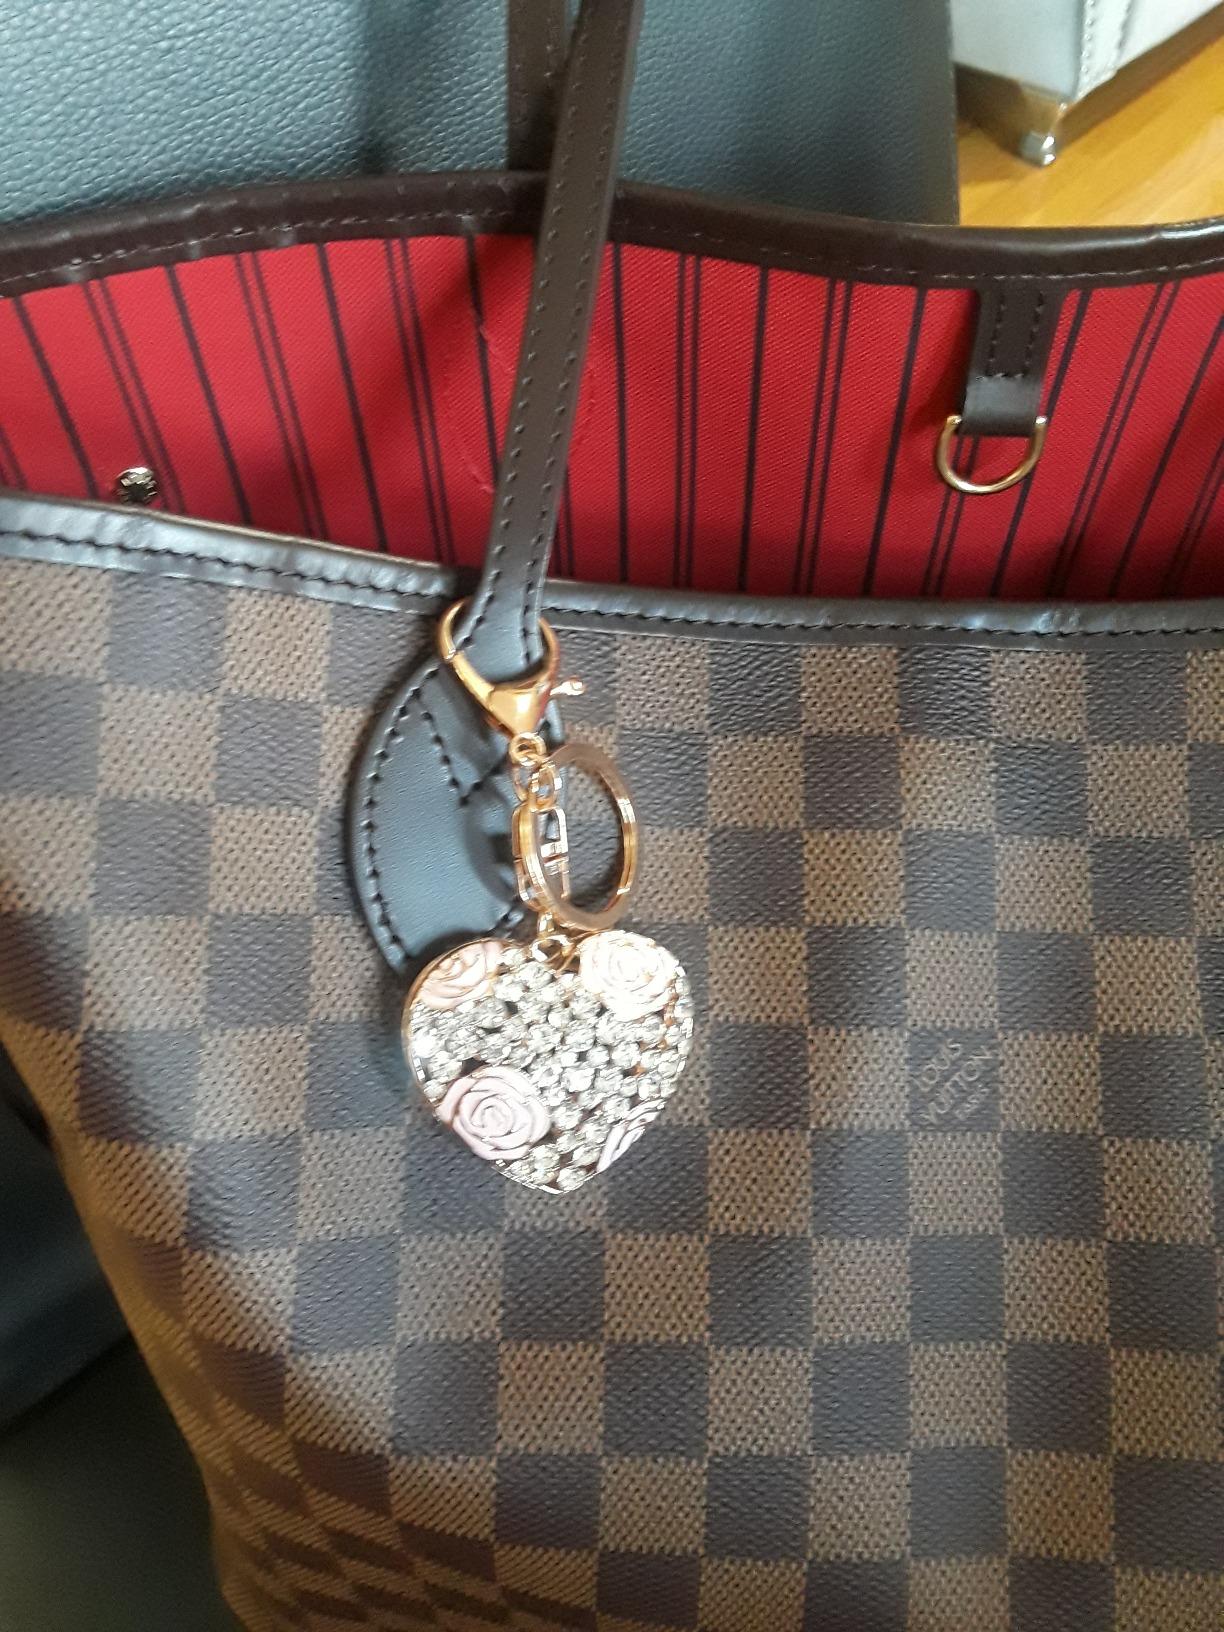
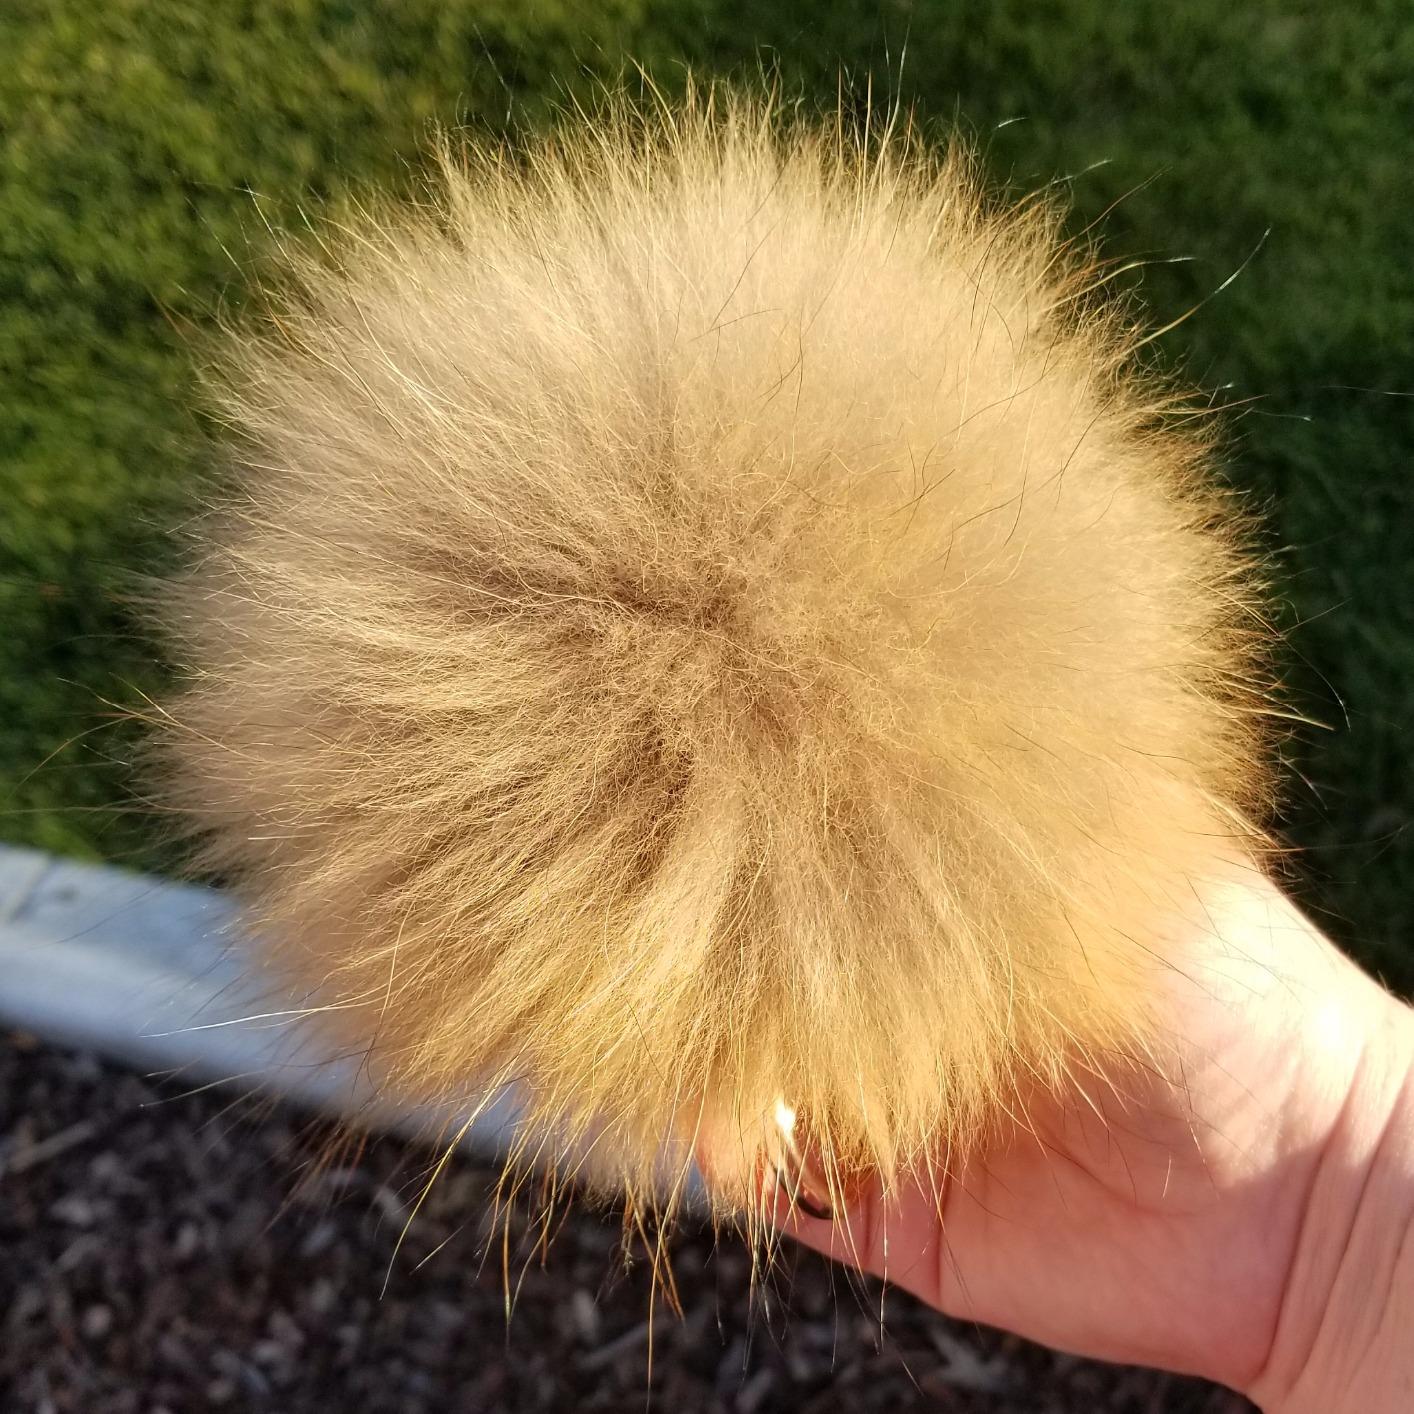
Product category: accessories_keychain
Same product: no